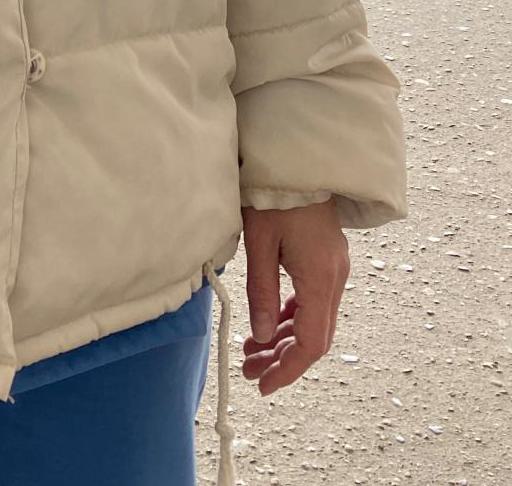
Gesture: no_gesture